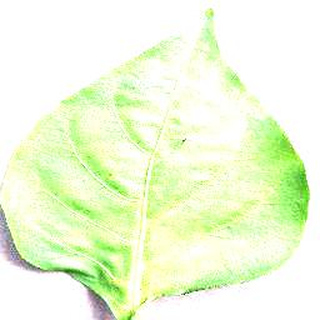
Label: healthy_bell_pepper